Atomic Tom

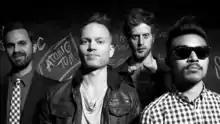
Ethan Mentzer, Luke White, Tobias Smith, Eric Espiritu

Atomic Tom is an alternative rock band originally from Brooklyn, New York, consisting of Luke White (lead vocals), Eric Espiritu (guitar, background vocals), Ethan Mentzer (bass, background vocals), and Tobias Smith (drums, background vocals). The band have released three albums, two EPs and a number of singles.